The Corporate Machine

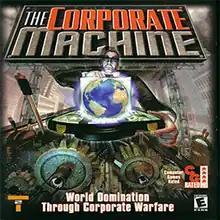
North American cover art

The Corporate Machine (known in Europe as Business Tycoon) is a business simulation computer game from Stardock in which the goal is to create a corporation in one of four industries (automobiles, aircraft, computers, or soft drinks) and eventually dominate rival companies. To win the player must dominate the chosen market (getting 55% to 65% of the market share depending on the number of opponents). The Corporate Machine is a follow-up to the game Business Tycoon, which was itself a sequel to the game Entrepreneur, all developed by Stardock.